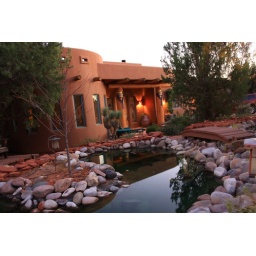
the house we rented a few miles outside sedona near red rock state park. amazing.